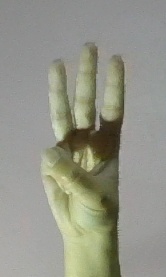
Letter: thaa